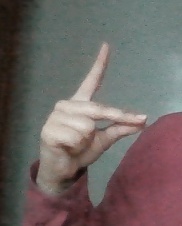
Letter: ta